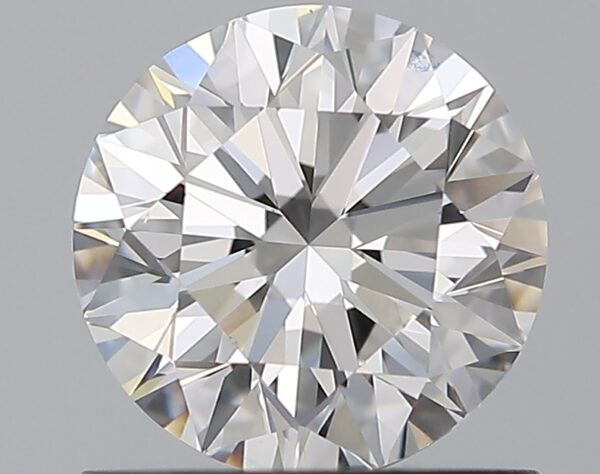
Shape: round
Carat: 0.9
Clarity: VS1
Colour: D
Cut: EX
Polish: EX
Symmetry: EX
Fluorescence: M
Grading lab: GIA
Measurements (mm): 6.09 x 6.14 x 3.83